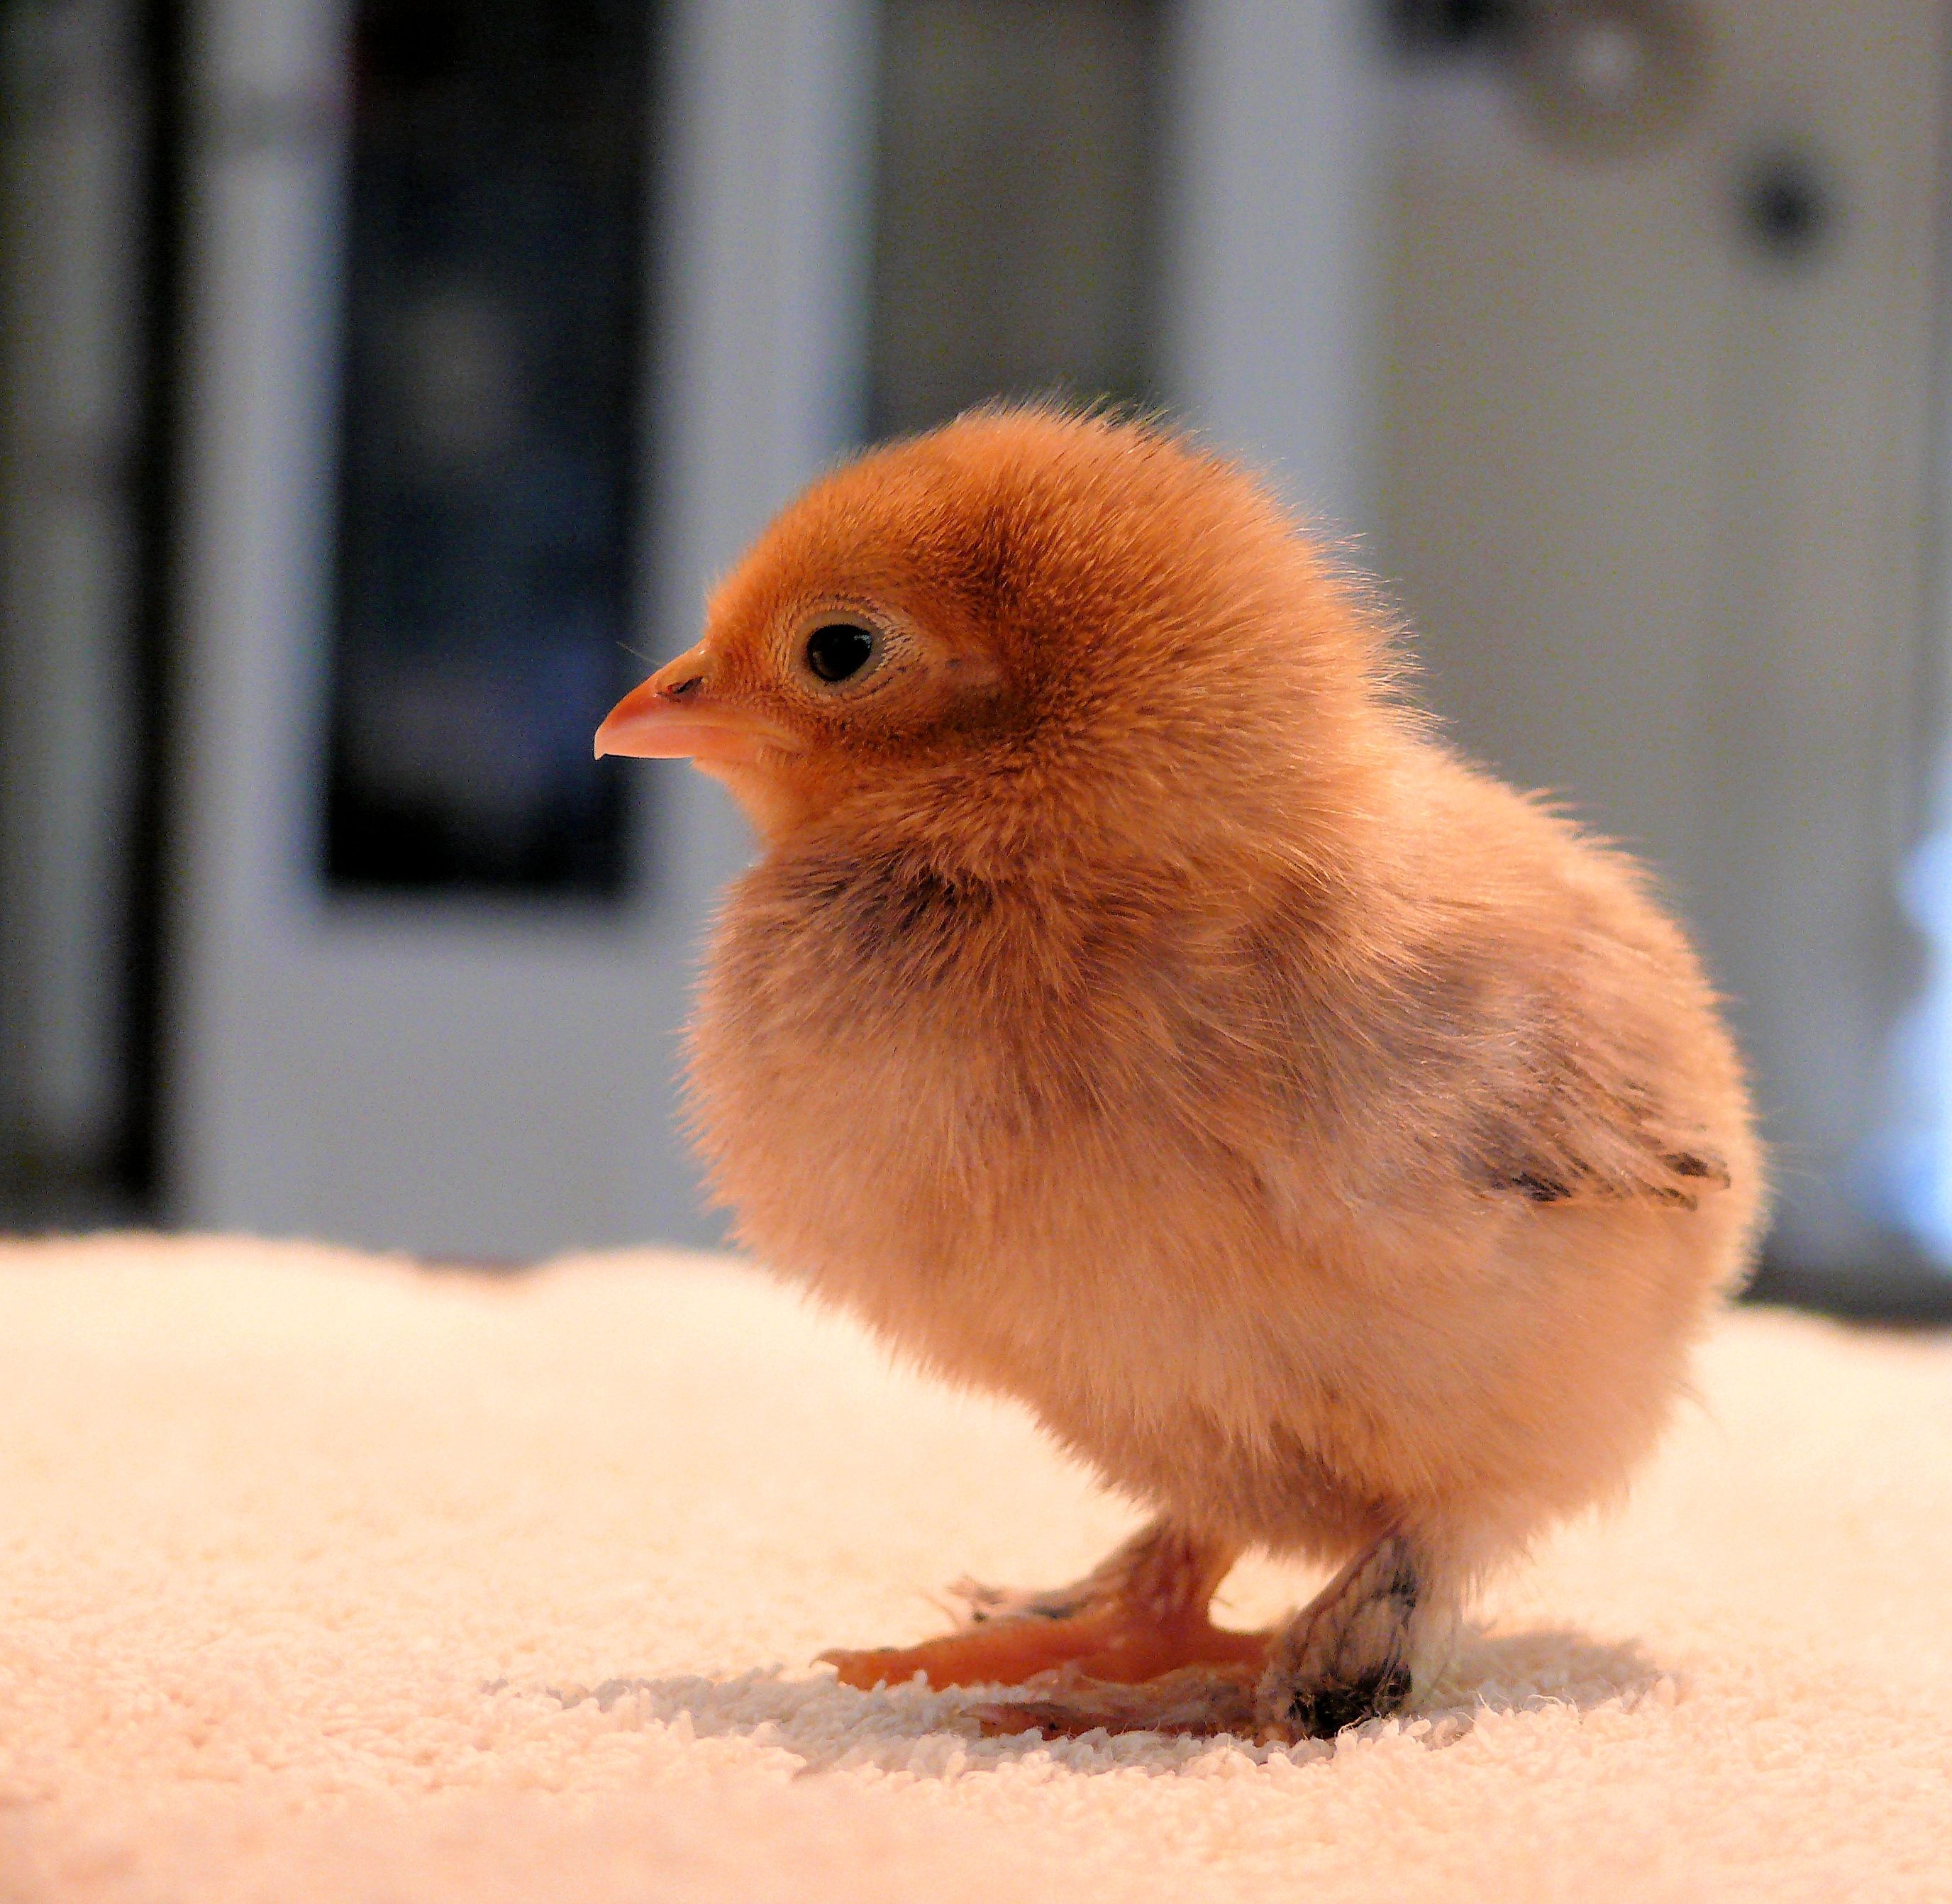
bird, spring, beak, chicken, fauna, poultry, close up, duck, vertebrate, chick, water bird, perching bird